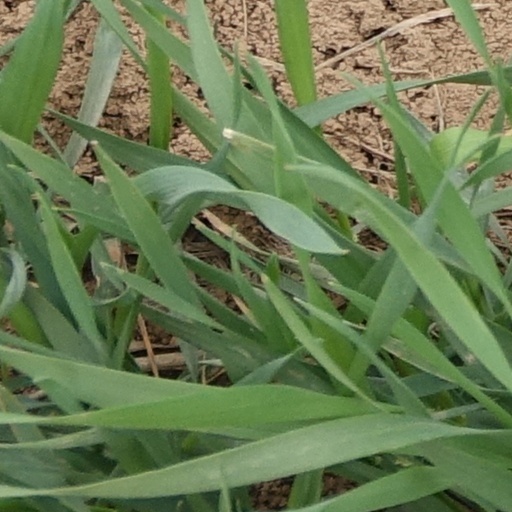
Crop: wheat